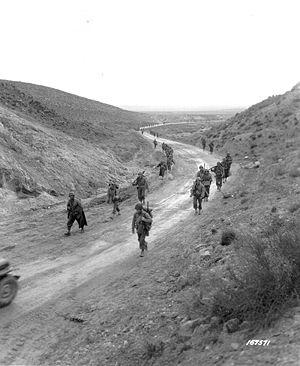
La bataille de Kasserine est un épisode de la Seconde Guerre mondiale en Afrique du Nord qui a lieu en 1943 et qui s'inscrit dans la campagne de Tunisie.
Kasserine, est une ville située au centre-ouest de la Tunisie ; elle est le chef-lieu du gouvernorat du même nom.